Daniel Agustín Brue

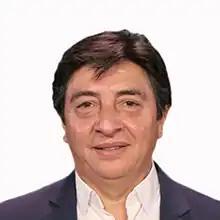

Daniel Agustín Brue is an Argentine politician who is a member of the Chamber of Deputies of Argentina.